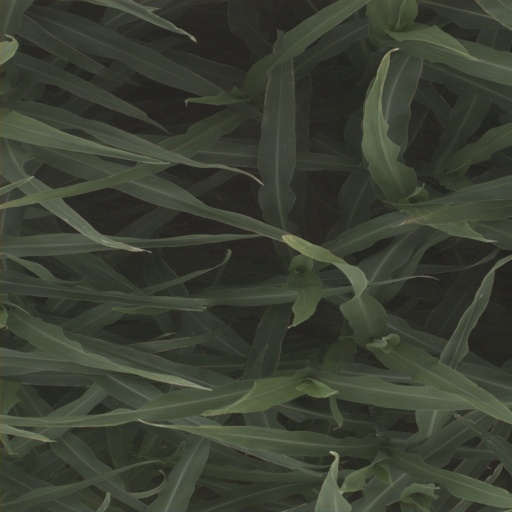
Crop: sorghum